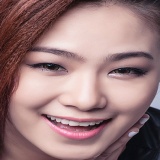
ca sĩ Lương Bích Hữu